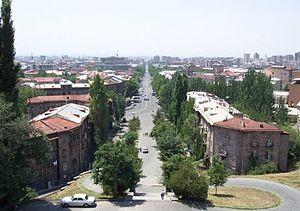
La ville d'Erevan étant faite d'une multitude de jardins, parcs, statues, bâtiments et autres monuments, il est difficile de dresser une liste exhaustive et pertinente de ceux-ci. Cet article ne présente que les principaux monuments de la capitale arménienne.
Le Matenadaran ou Institut Machtots de recherches sur les manuscrits anciens est l'un des plus riches dépôts de manuscrits et de documents au monde. Situé à Erevan, la capitale arménienne, il compte plus de 17 000 manuscrits et environ 300 000 documents d'archives.